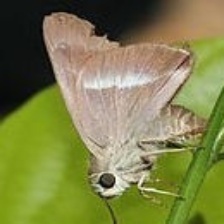
Species: COMMON BANDED AWL